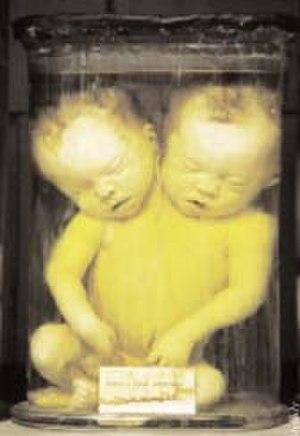
Un aspect de la collection de tératologie du musée d'anatomie de Montpellier
La tératologie est la science des anomalies de l'organisation anatomique, congénitale et héréditaire, des êtres vivants. La discipline a longtemps été assimilée à l'étude des « monstres » humains et animaux, c'est-à-dire des anomalies les plus spectaculaires, mais elle concerne tout écart anatomique significatif présenté par un individu par rapport au type spécifique, au-delà des variations individuelles qui différencient normalement un sujet d'un autre dans la même espèce. Source d'intérêt et d'études dès l'Antiquité, la tératologie se constitue en tant que discipline scientifique au milieu du XVIIIᵉ siècle et c'est Étienne Geoffroy Saint-Hilaire et son fils Isidore qui lui confèrent, au siècle suivant, une méthode et une nomenclature. Associant les observations et les recherches des médecins et des vétérinaires la tératologie participe alors aux progrès de l'embryologie jusqu'à devenir progressivement un chapitre de la pathologie de l'embryon.
La faculté de médecine de Montpellier est une unité de formation et de recherche, composante de l'université de Montpellier pour la formation de futurs professionnels de la santé et de chercheurs dans le domaine du vivant.